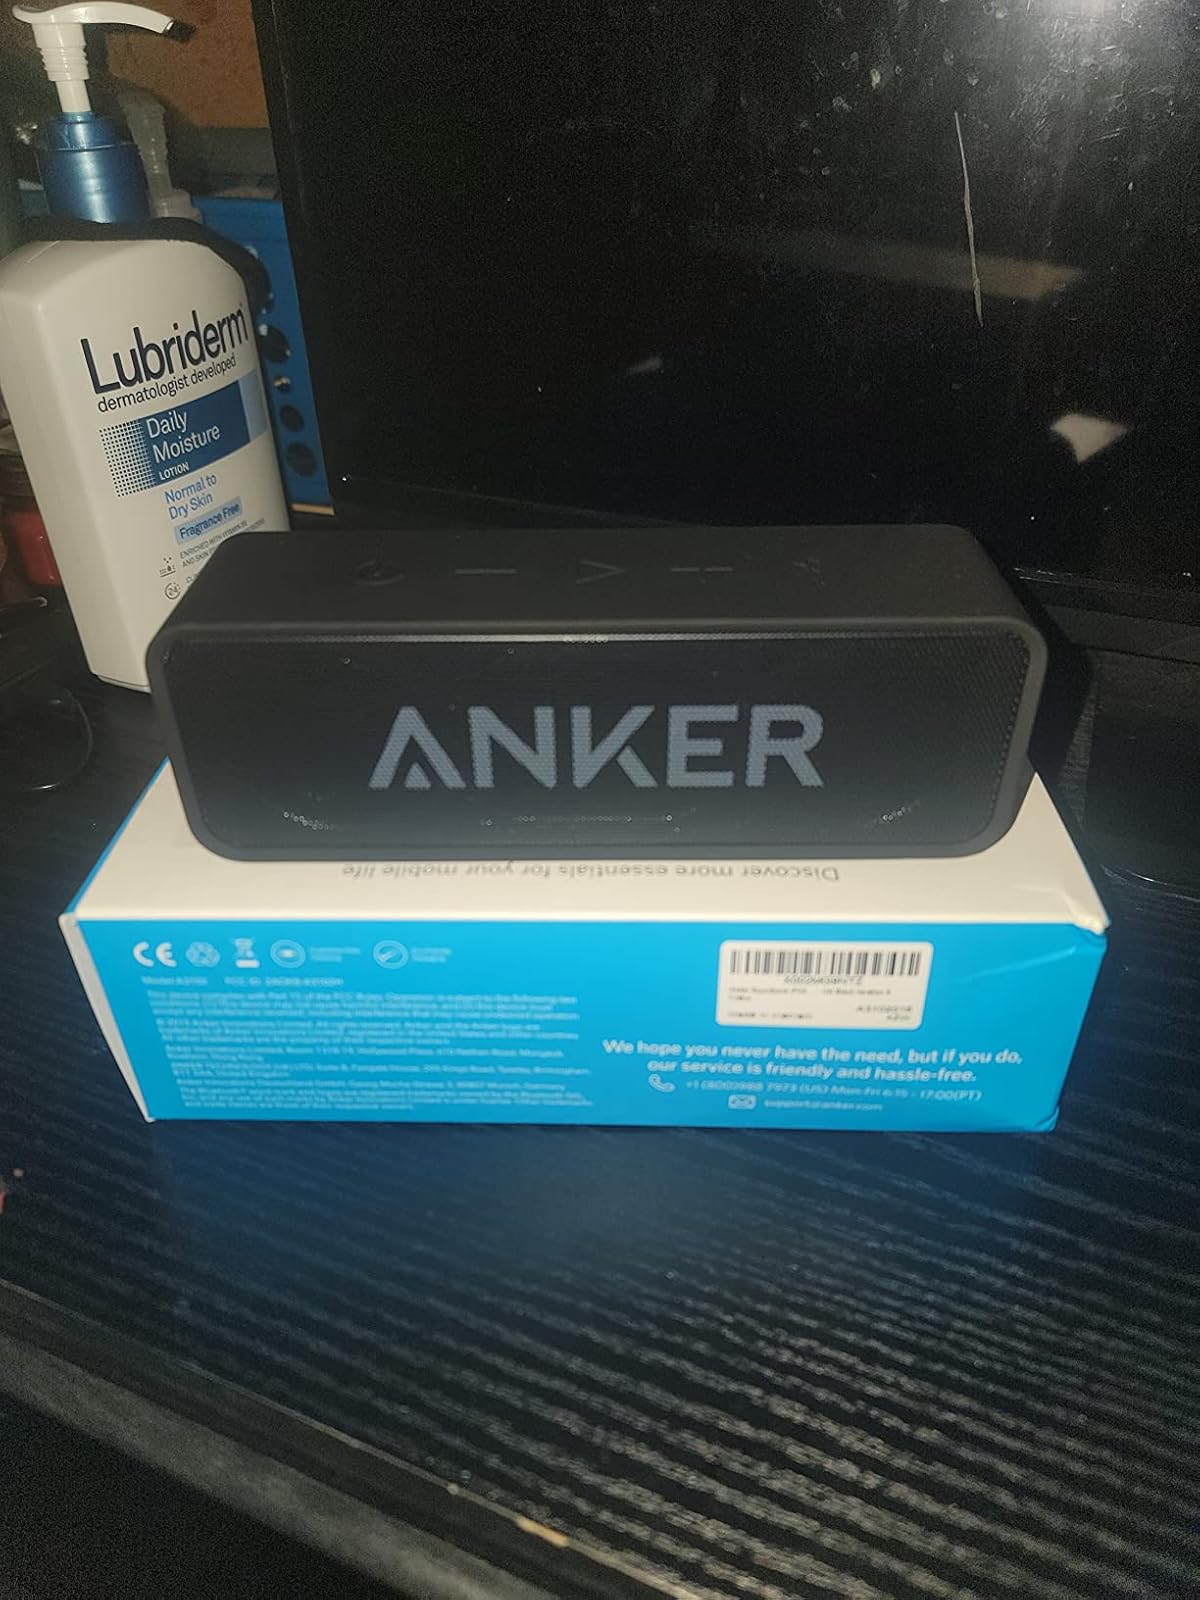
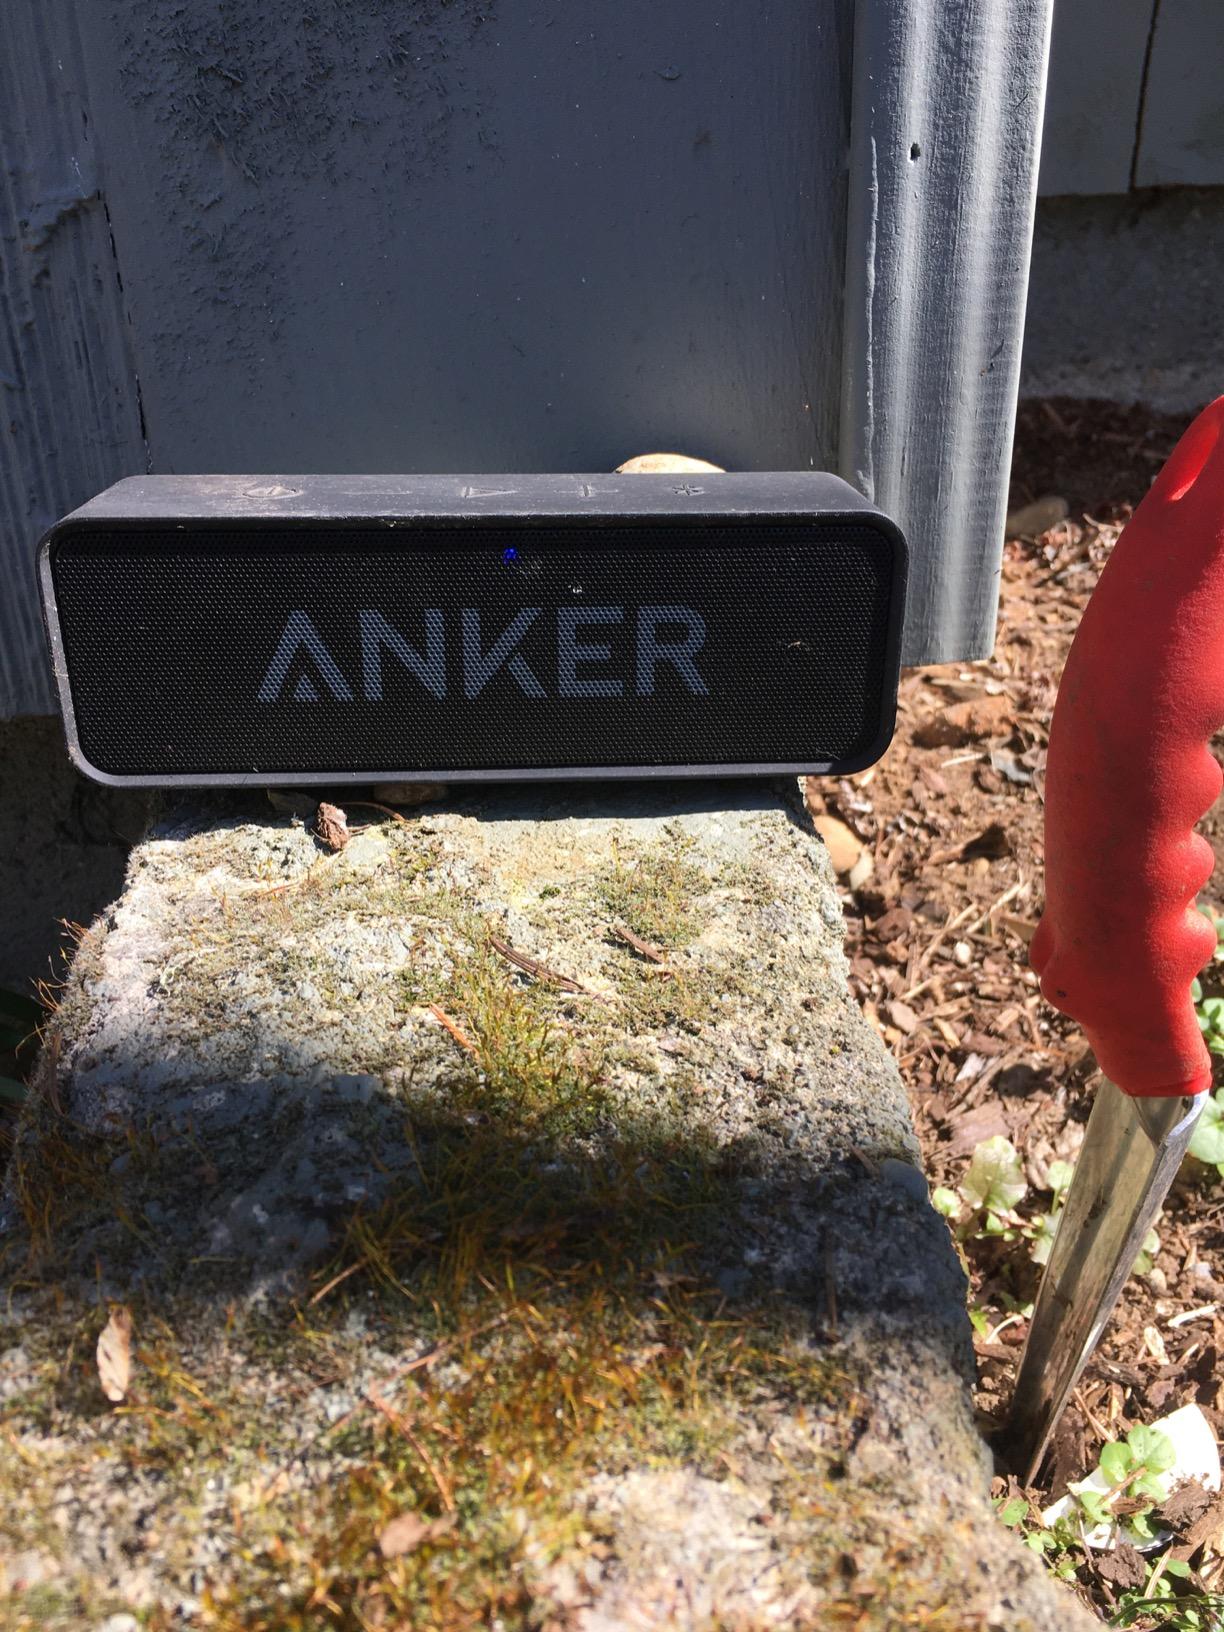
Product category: speaker
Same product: yes